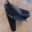
Label: airplane